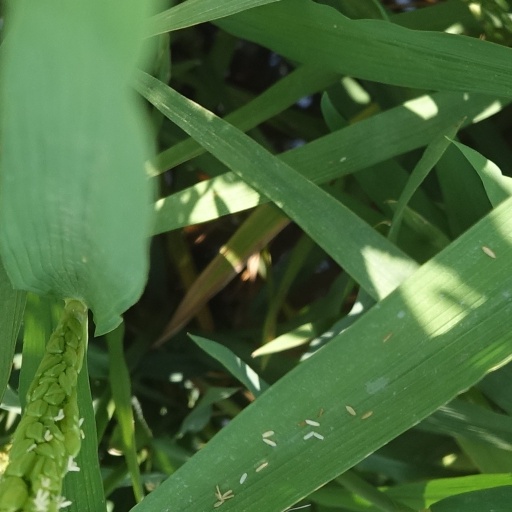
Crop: rice